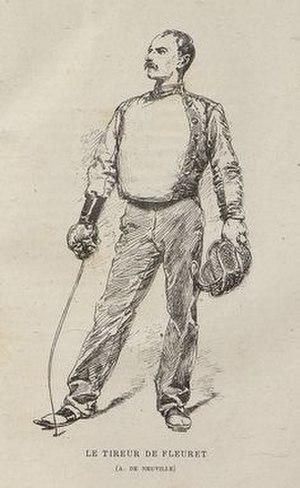
Le tireur de fleuret
Adolphe Tavernier de son nom complet Adolphe Eugène Tavernier, né le 2 septembre 1853 à Paris, ville où il est mort le 20 juillet 1945, est un escrimeur, écrivain, critique d'art, collectionneur et journaliste français.